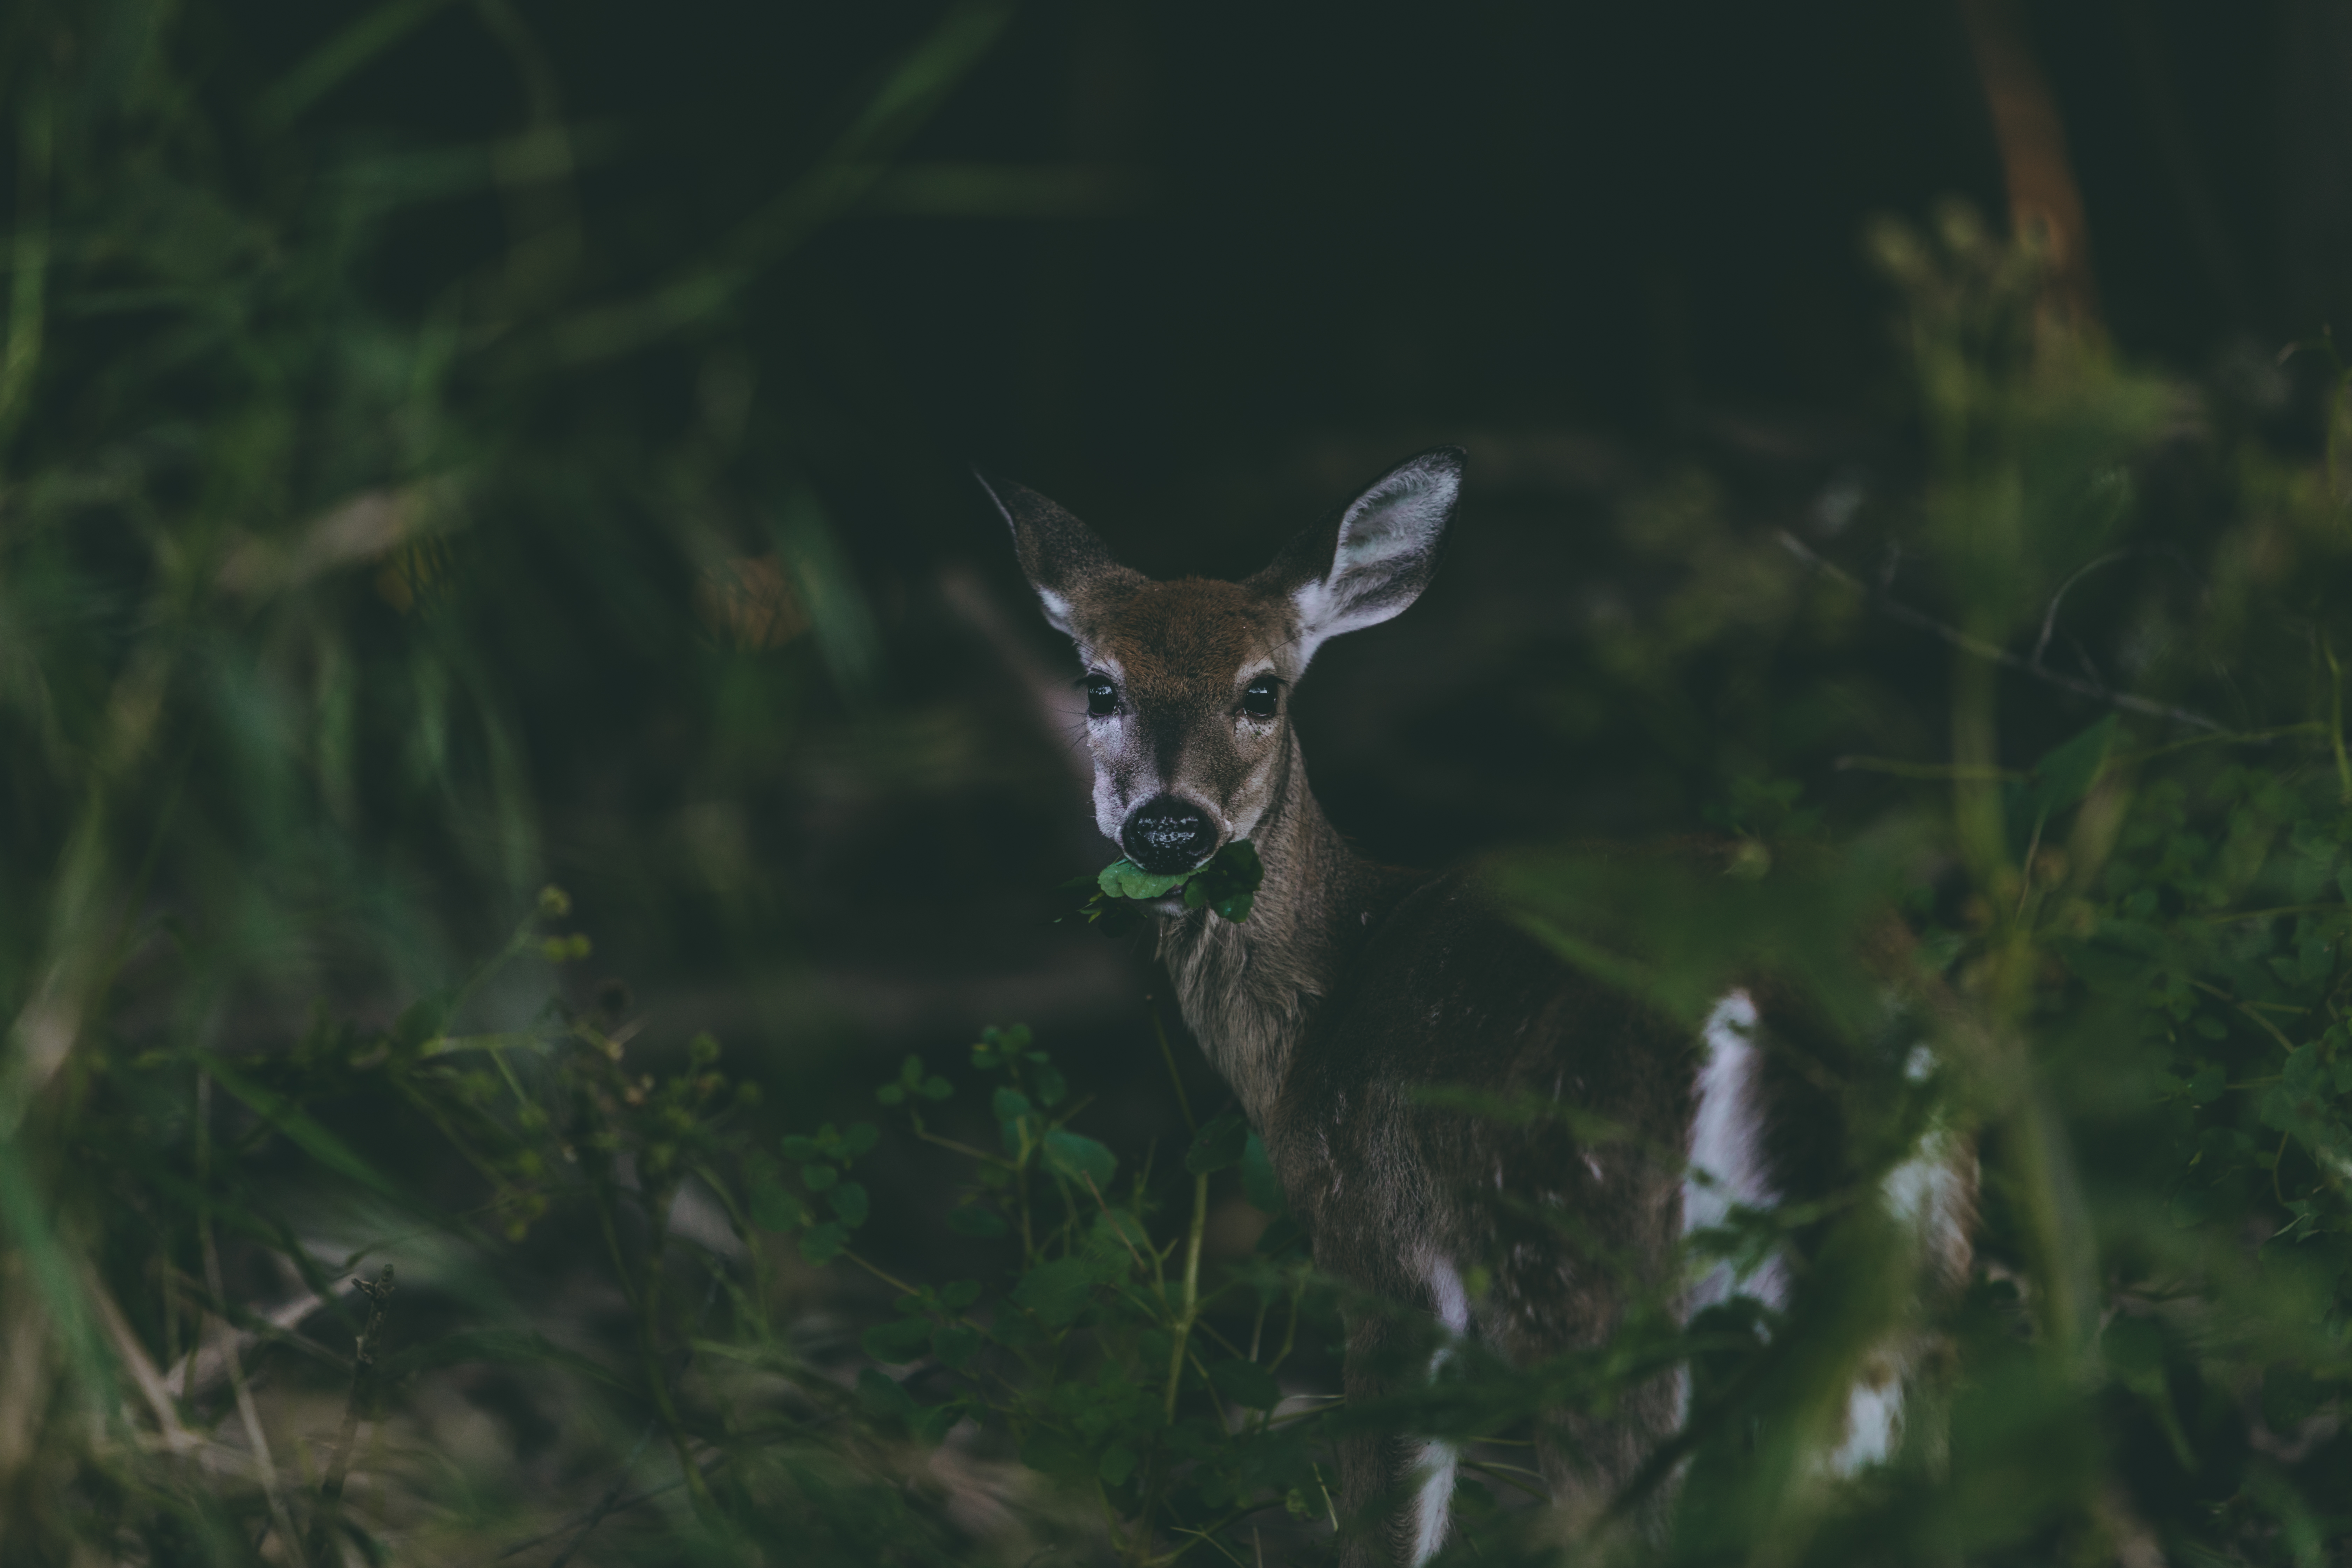
wildlife, deer, roe deer, white tailed deer, musk deer, terrestrial animal, organism, fawn, adaptation, plant, jungle, forest